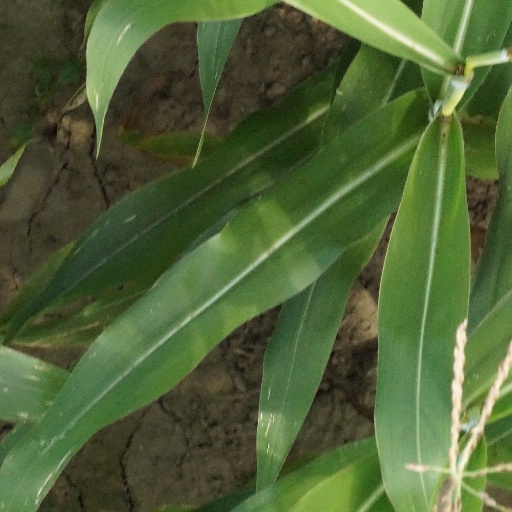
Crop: maize; corn